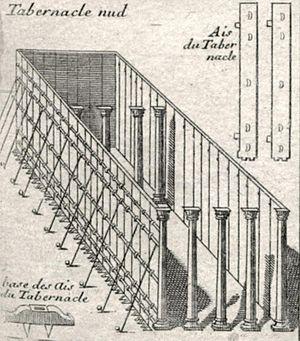
Tabernaclè nud. From: Carte du voïage des Israëlites dans le désert depuis leur sortie de l'Egipte jusqu'au passage du Jourdain, dressé par l'auteur du commentaire de l'Exode et / exécutée par Liébaux, géografe.